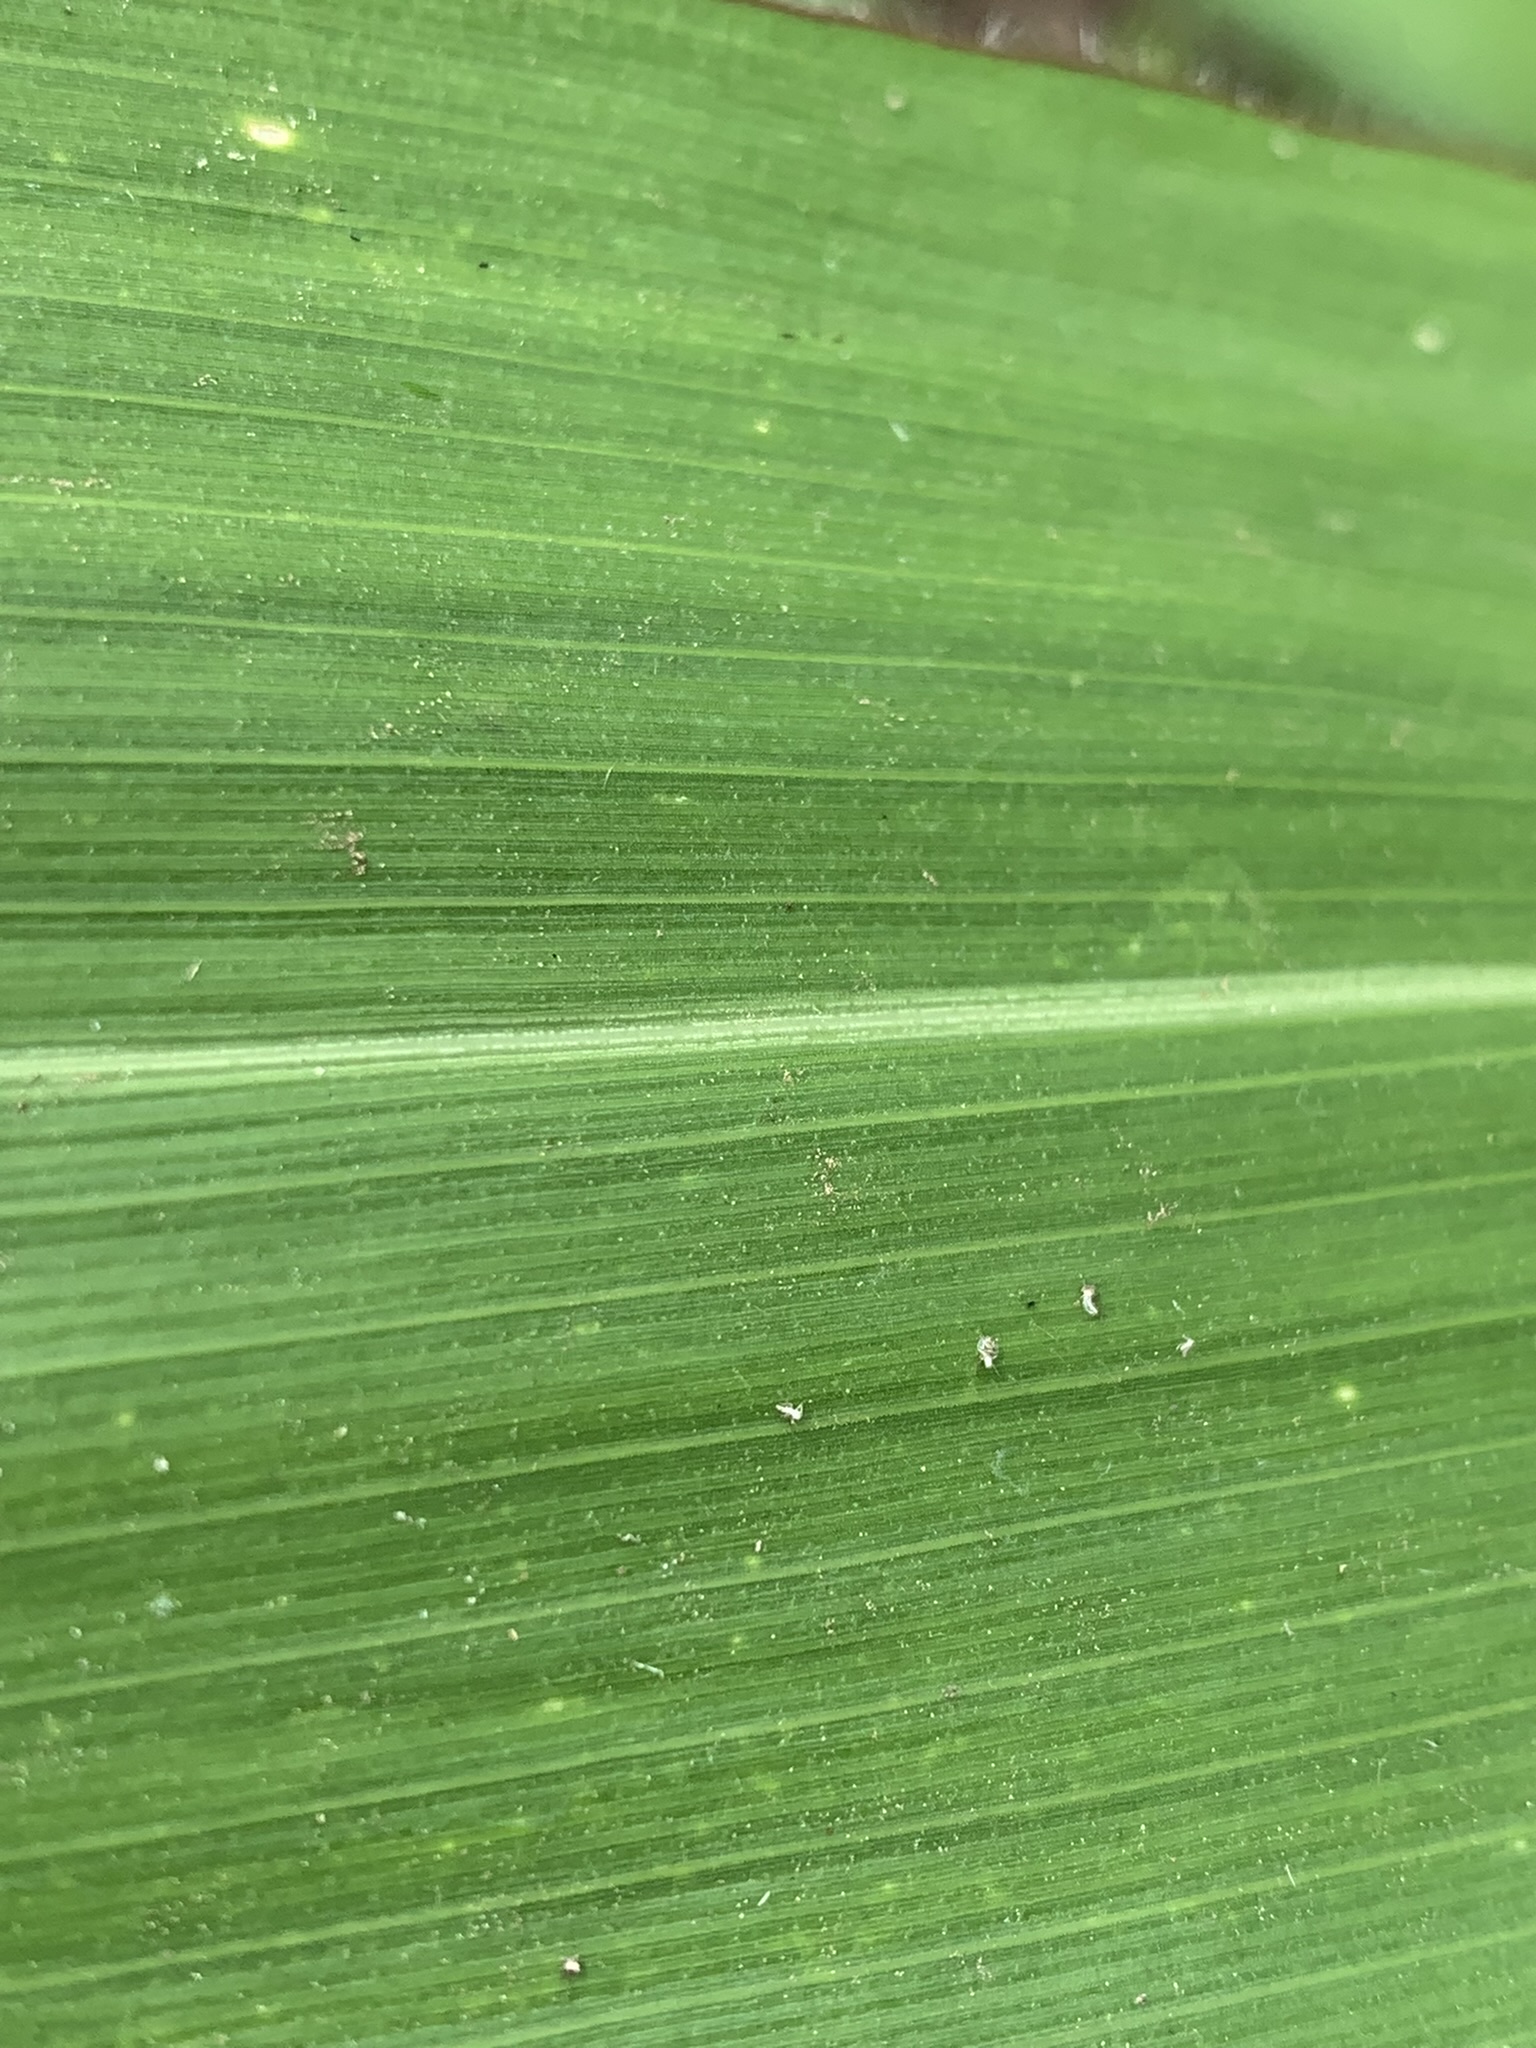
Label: Healthy